Balasaheb Vikhe Patil

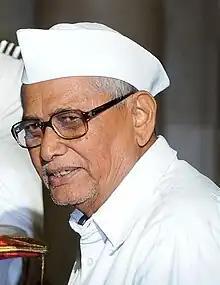
Patil in 2010

Eknathrao, alias Balasaheb Vikhe Patil (10 April 1932 – 30 December 2016), was an Indian politician and former Minister of Heavy Industries and Public Enterprises & Minister of state of Finance in Government of India. He served as a Member of Parliament of Lok Sabha variously representing Kopargaon & Ahmednagar. He was a member of the Indian National Congress but later joined Shivsena. He was appointed Pro-tem Speaker of 14th Lok Sabha.